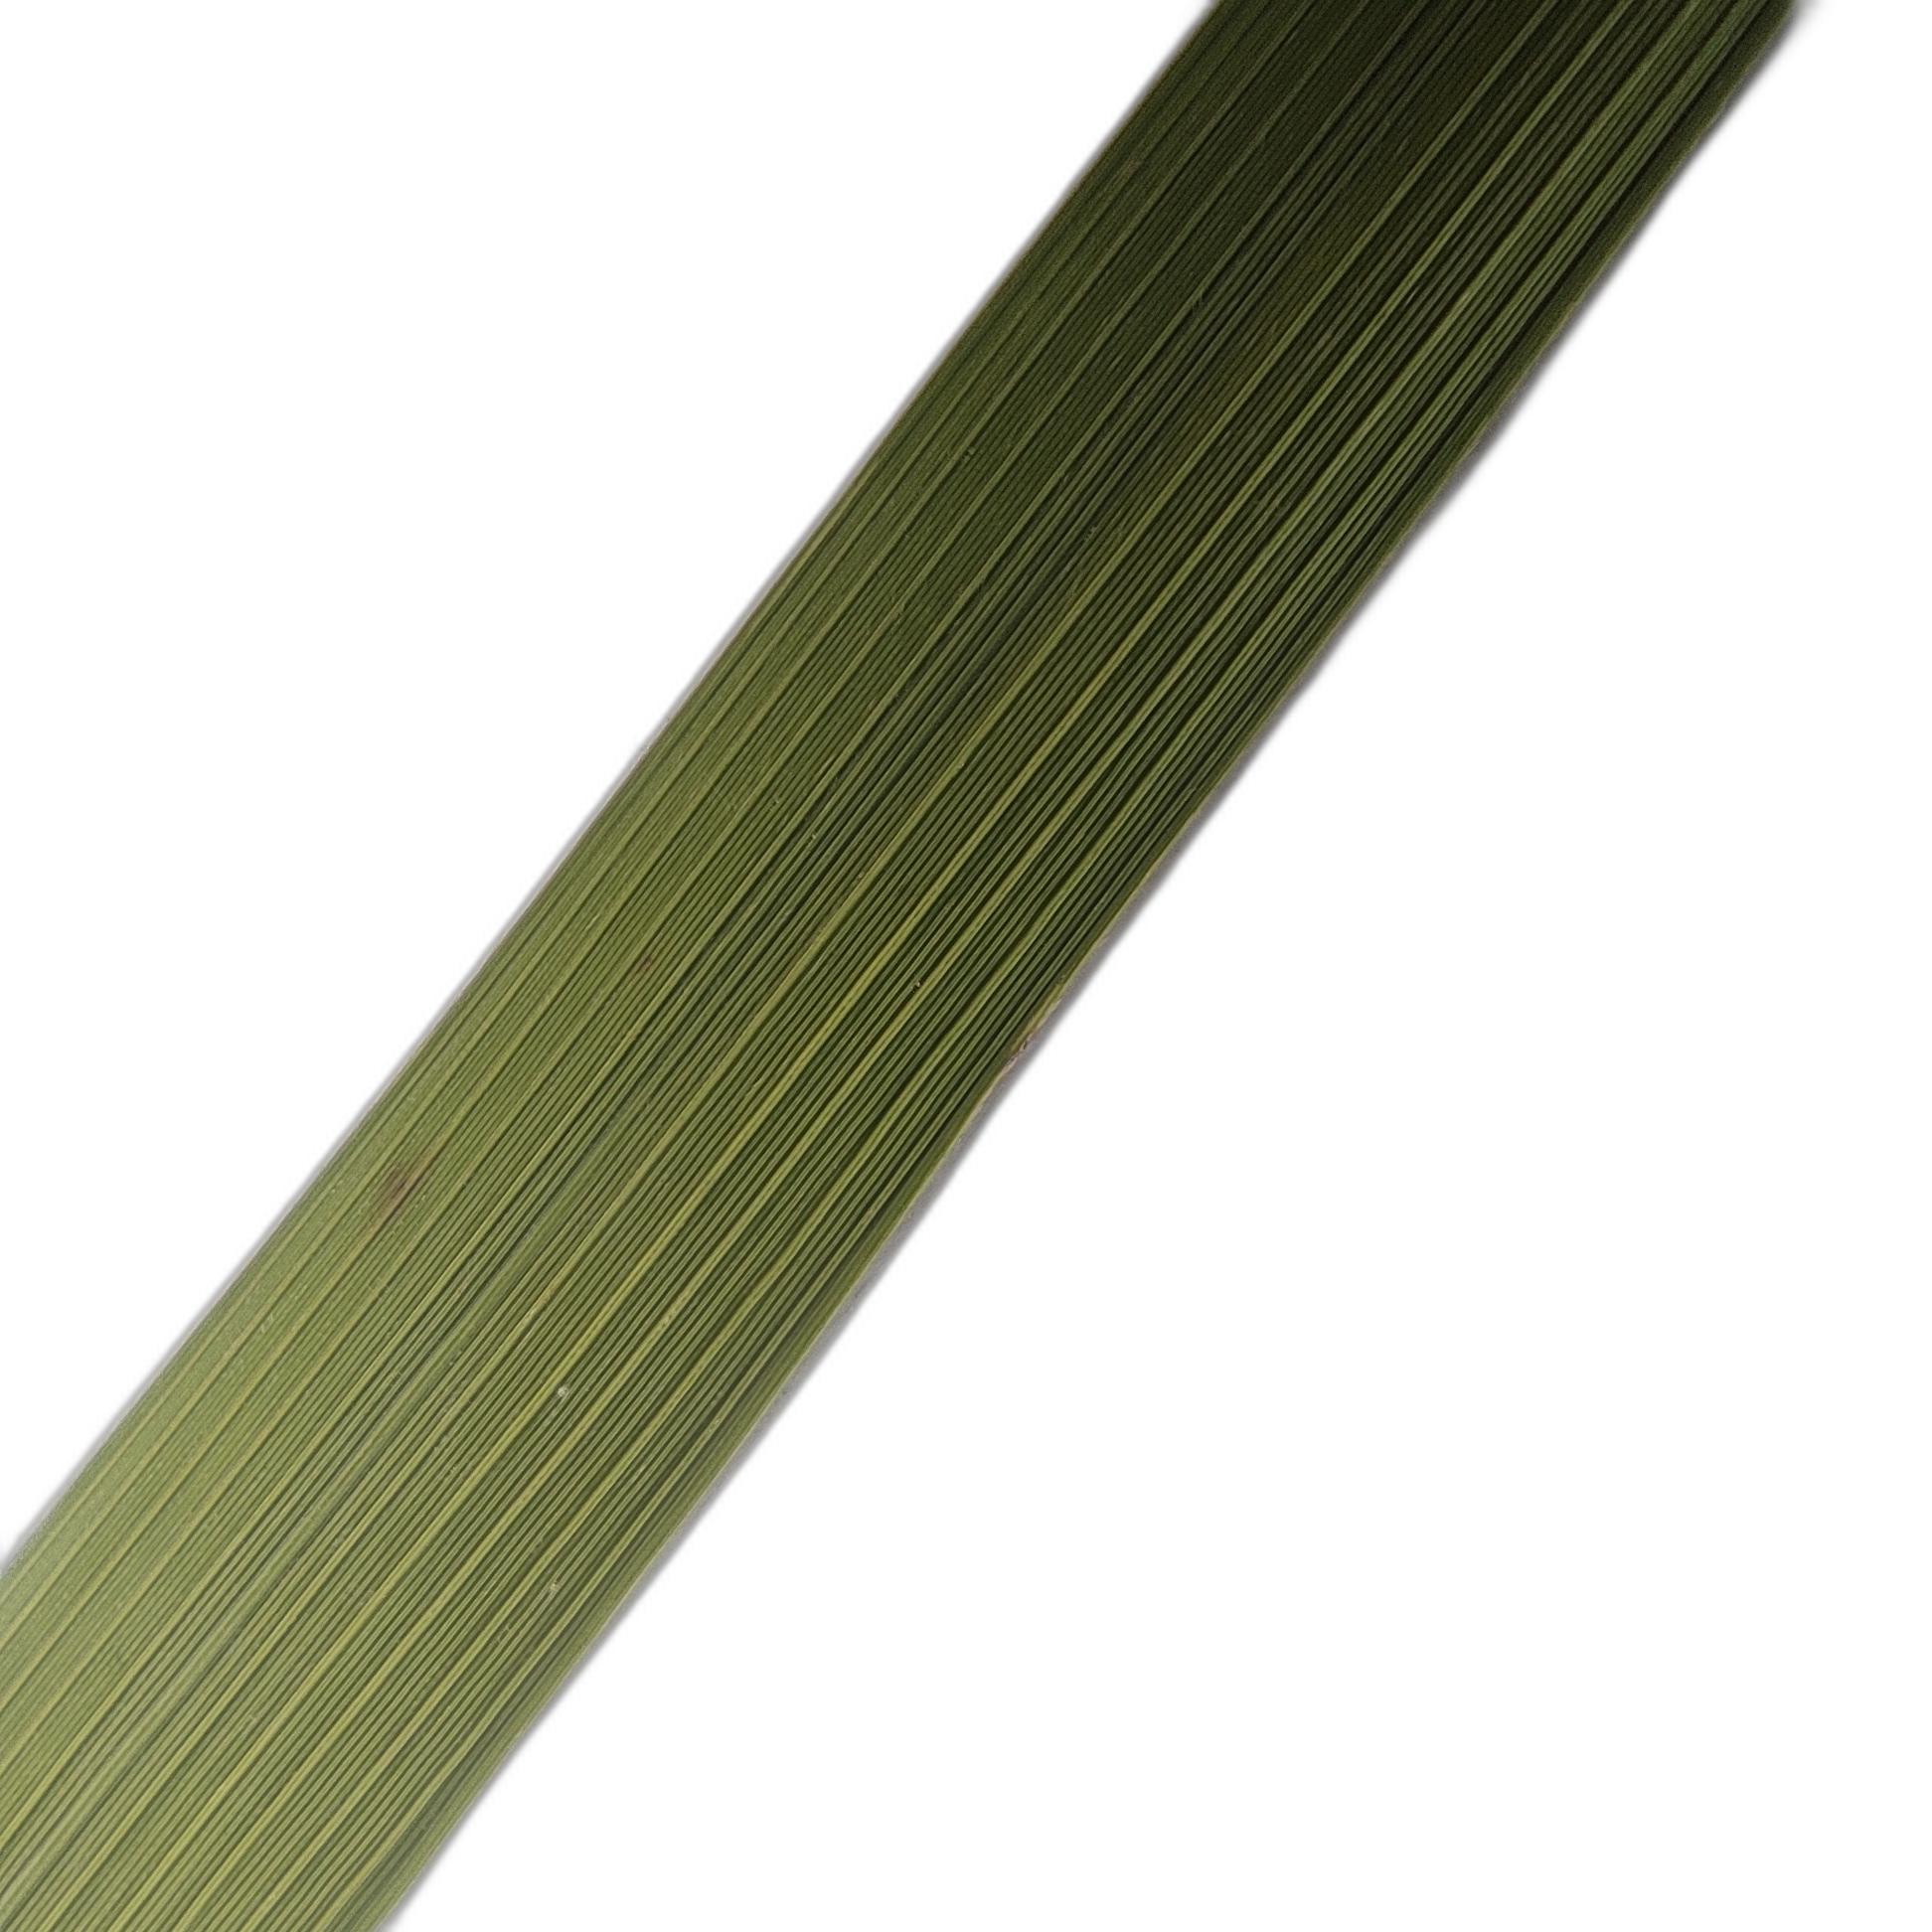
Label: Healthy